Savage House and Garden

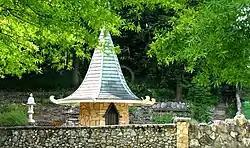
Savage Garden

The Savage House and Garden is a historic home and garden at 3237 Garden Drive in the Fountain City community of Knoxville, Tennessee, United States. Built around 1917 and designed in the Bungalow/Craftsman style, the house and its garden are listed on the National Register of Historic Places.